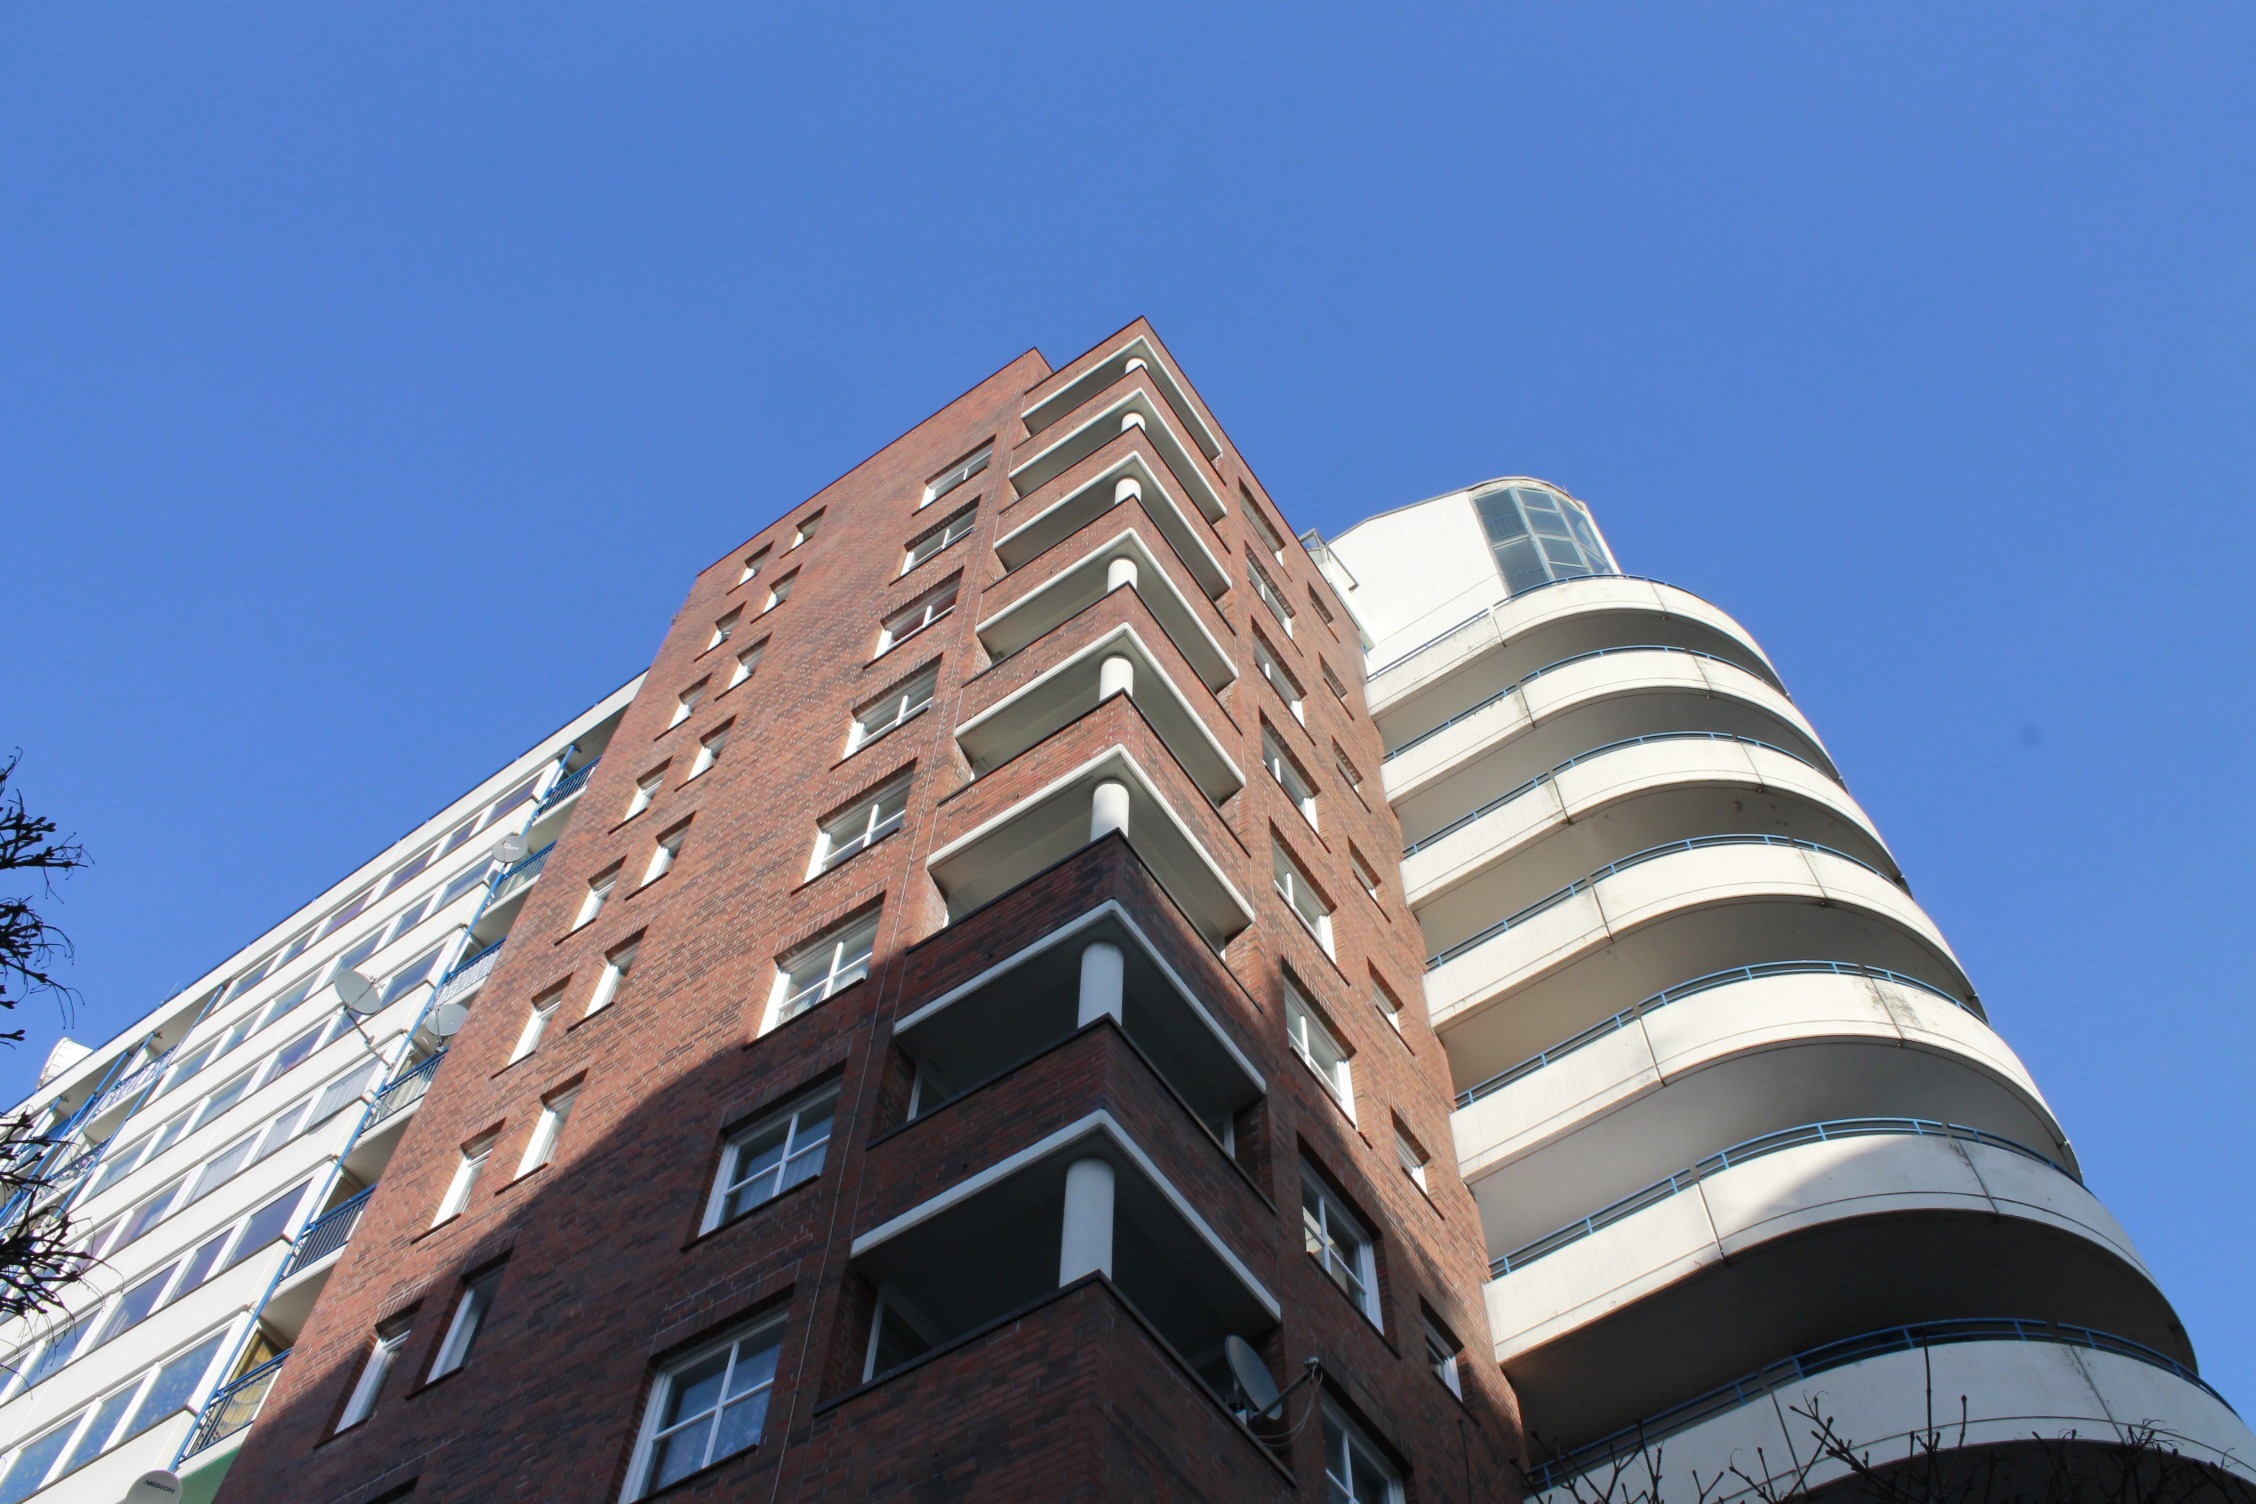
architecture, roof, building, city, skyscraper, downtown, tower, landmark, facade, modern, tower block, hamburg, condominium, neighbourhood, low angle shot, urban area, residential area